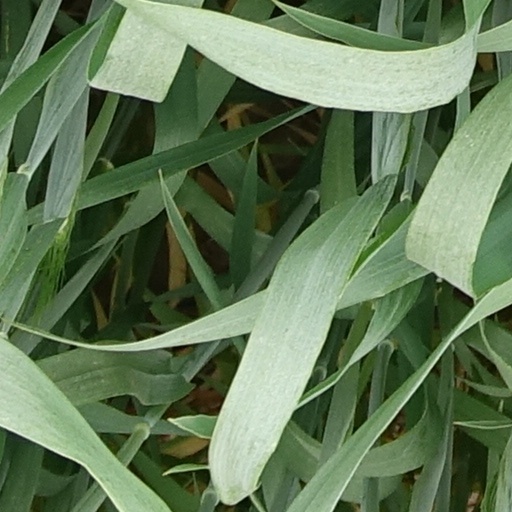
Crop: wheat